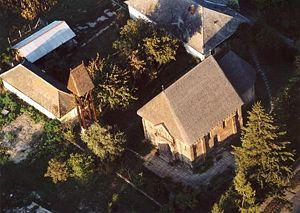
Karcsa est un village et une commune du comitat de Borsod-Abaúj-Zemplén en Hongrie.